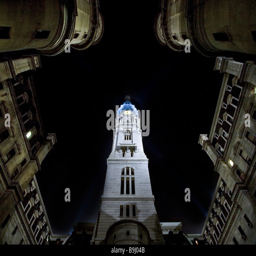
view by night with a wide angle